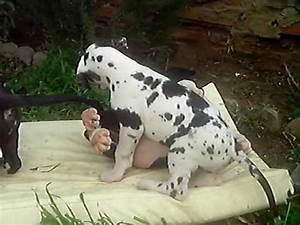
Label: cane